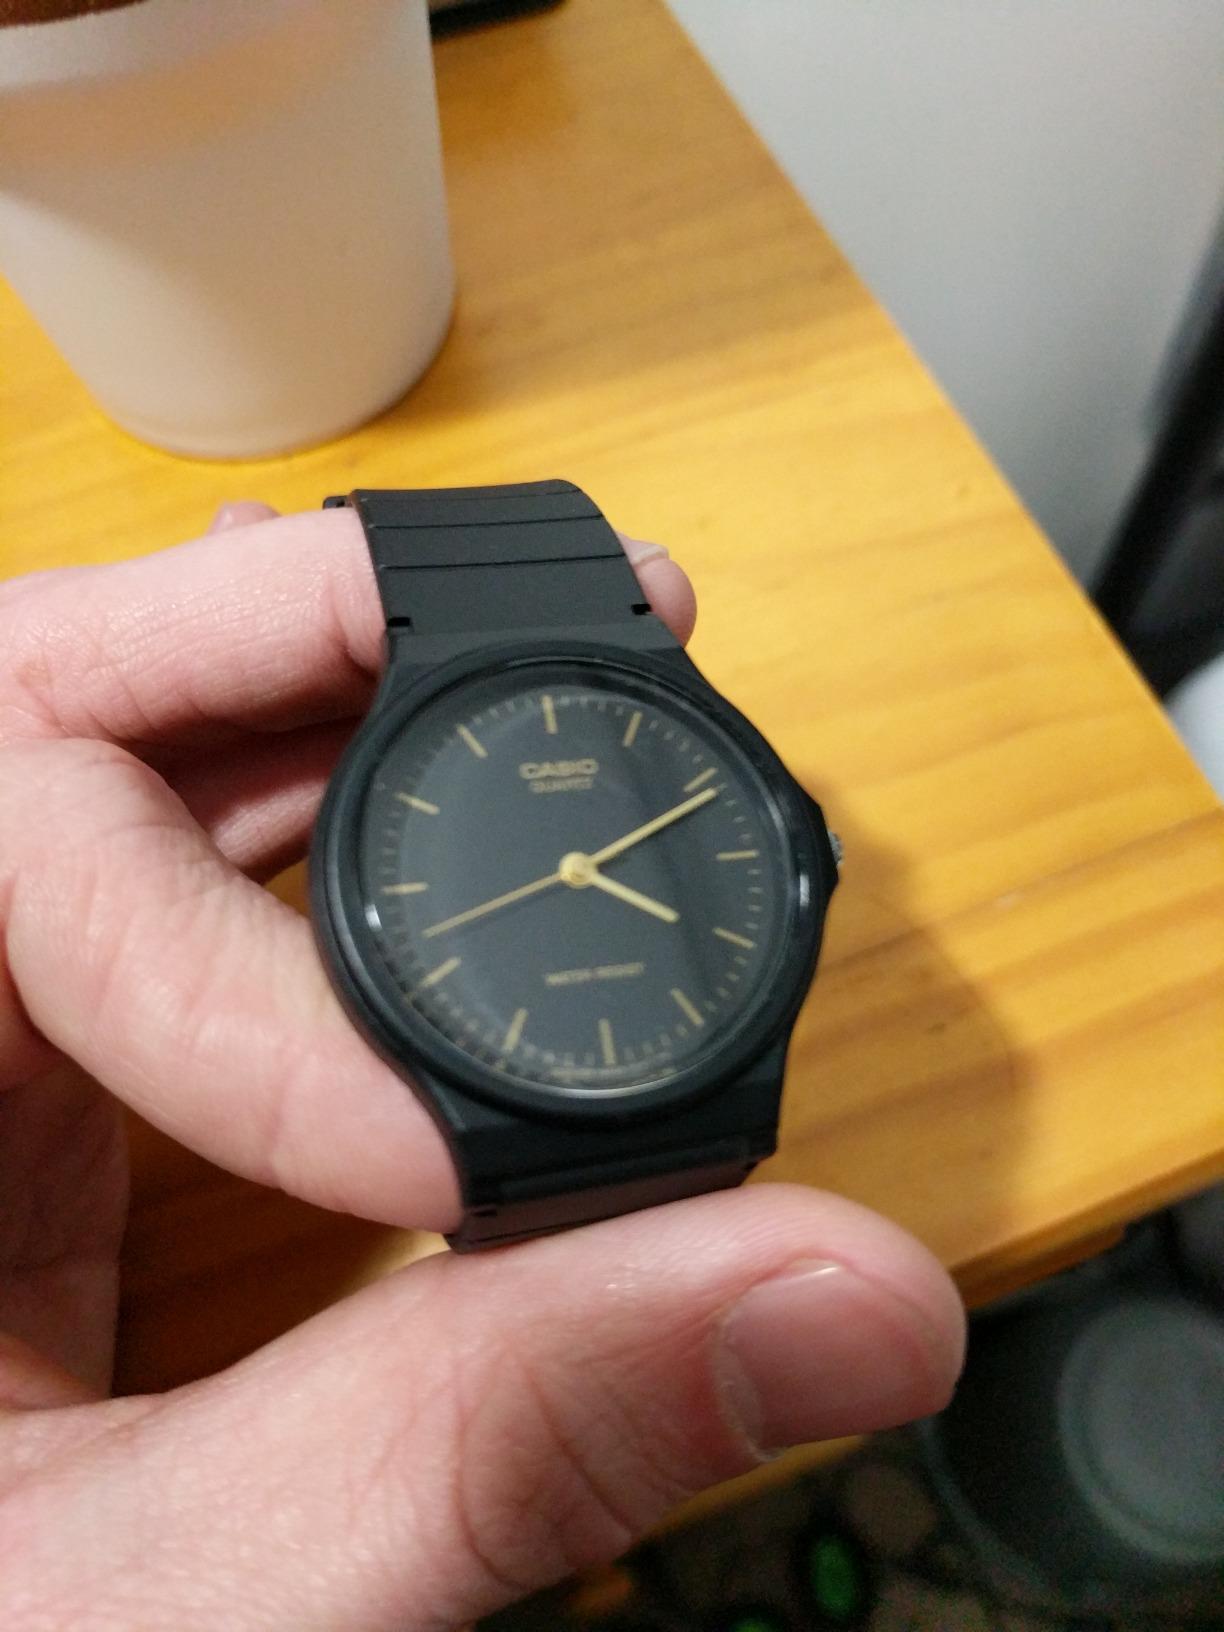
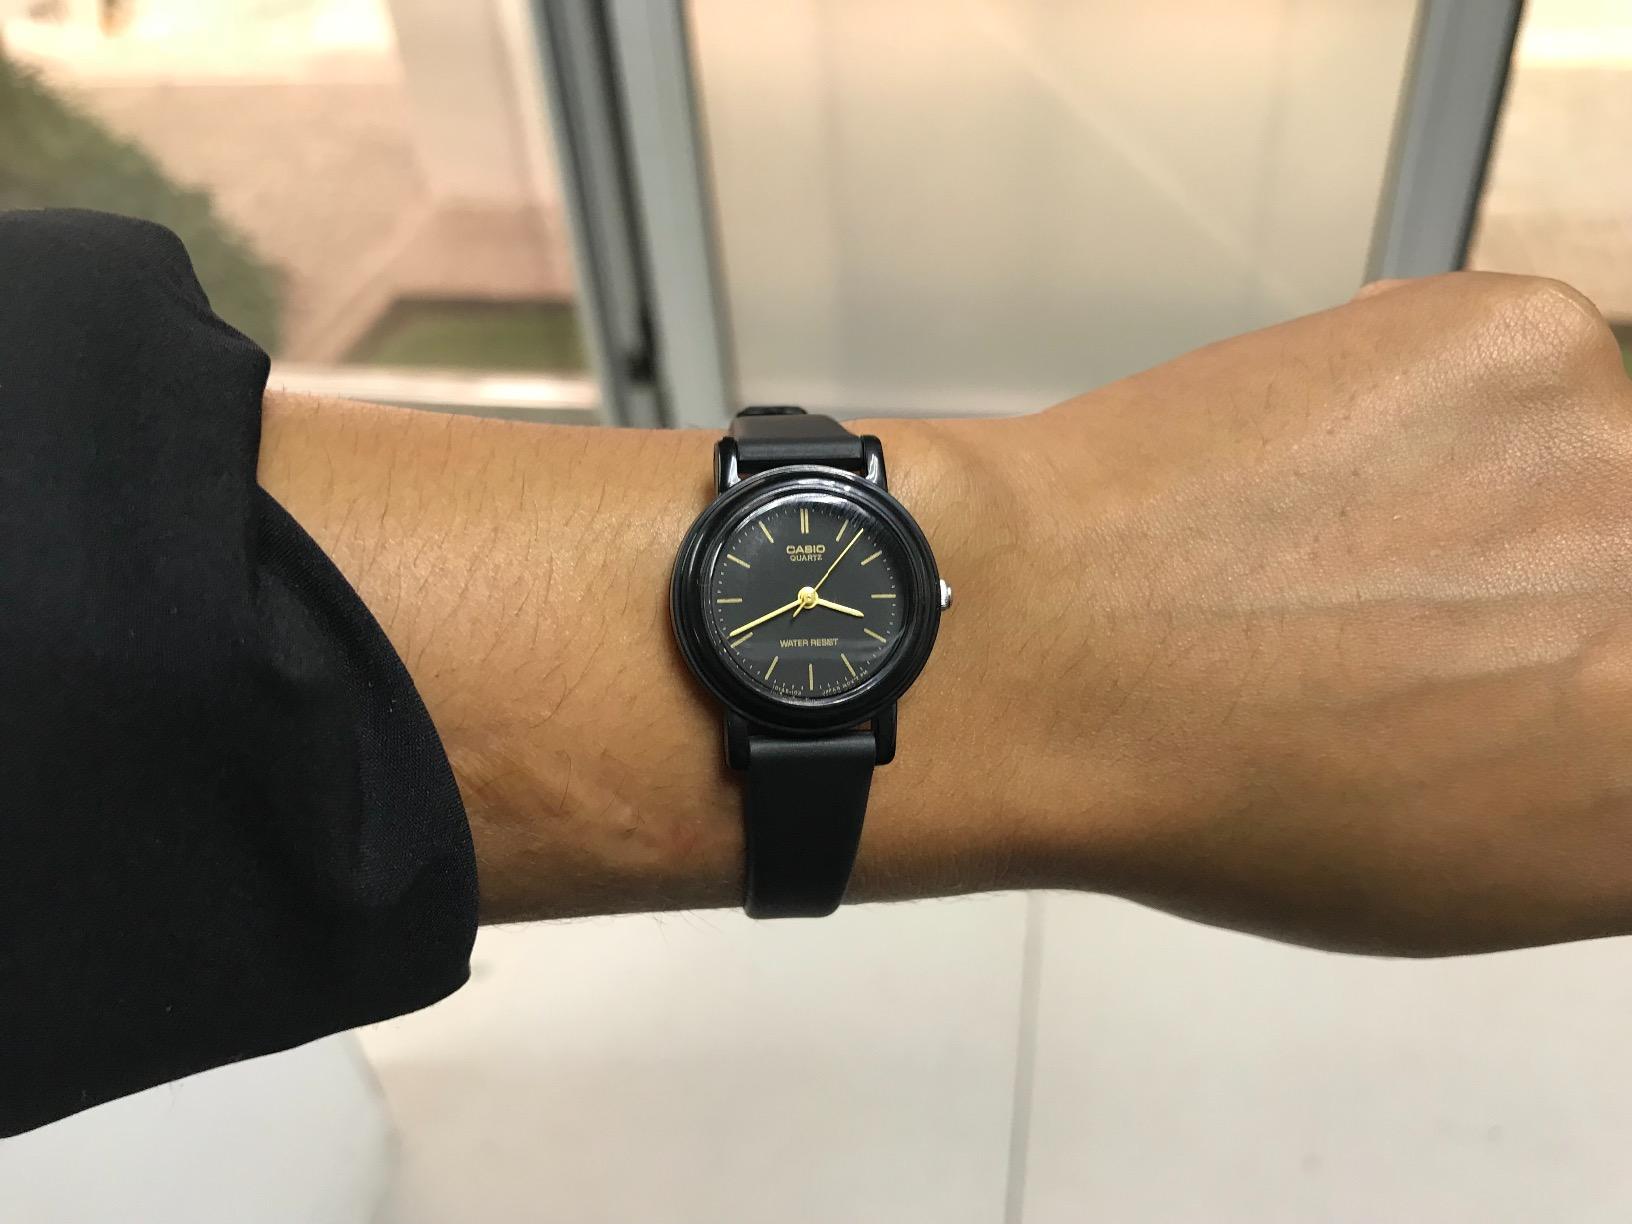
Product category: accessories_watch
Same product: no